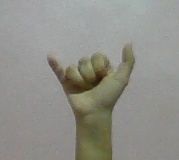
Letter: ya